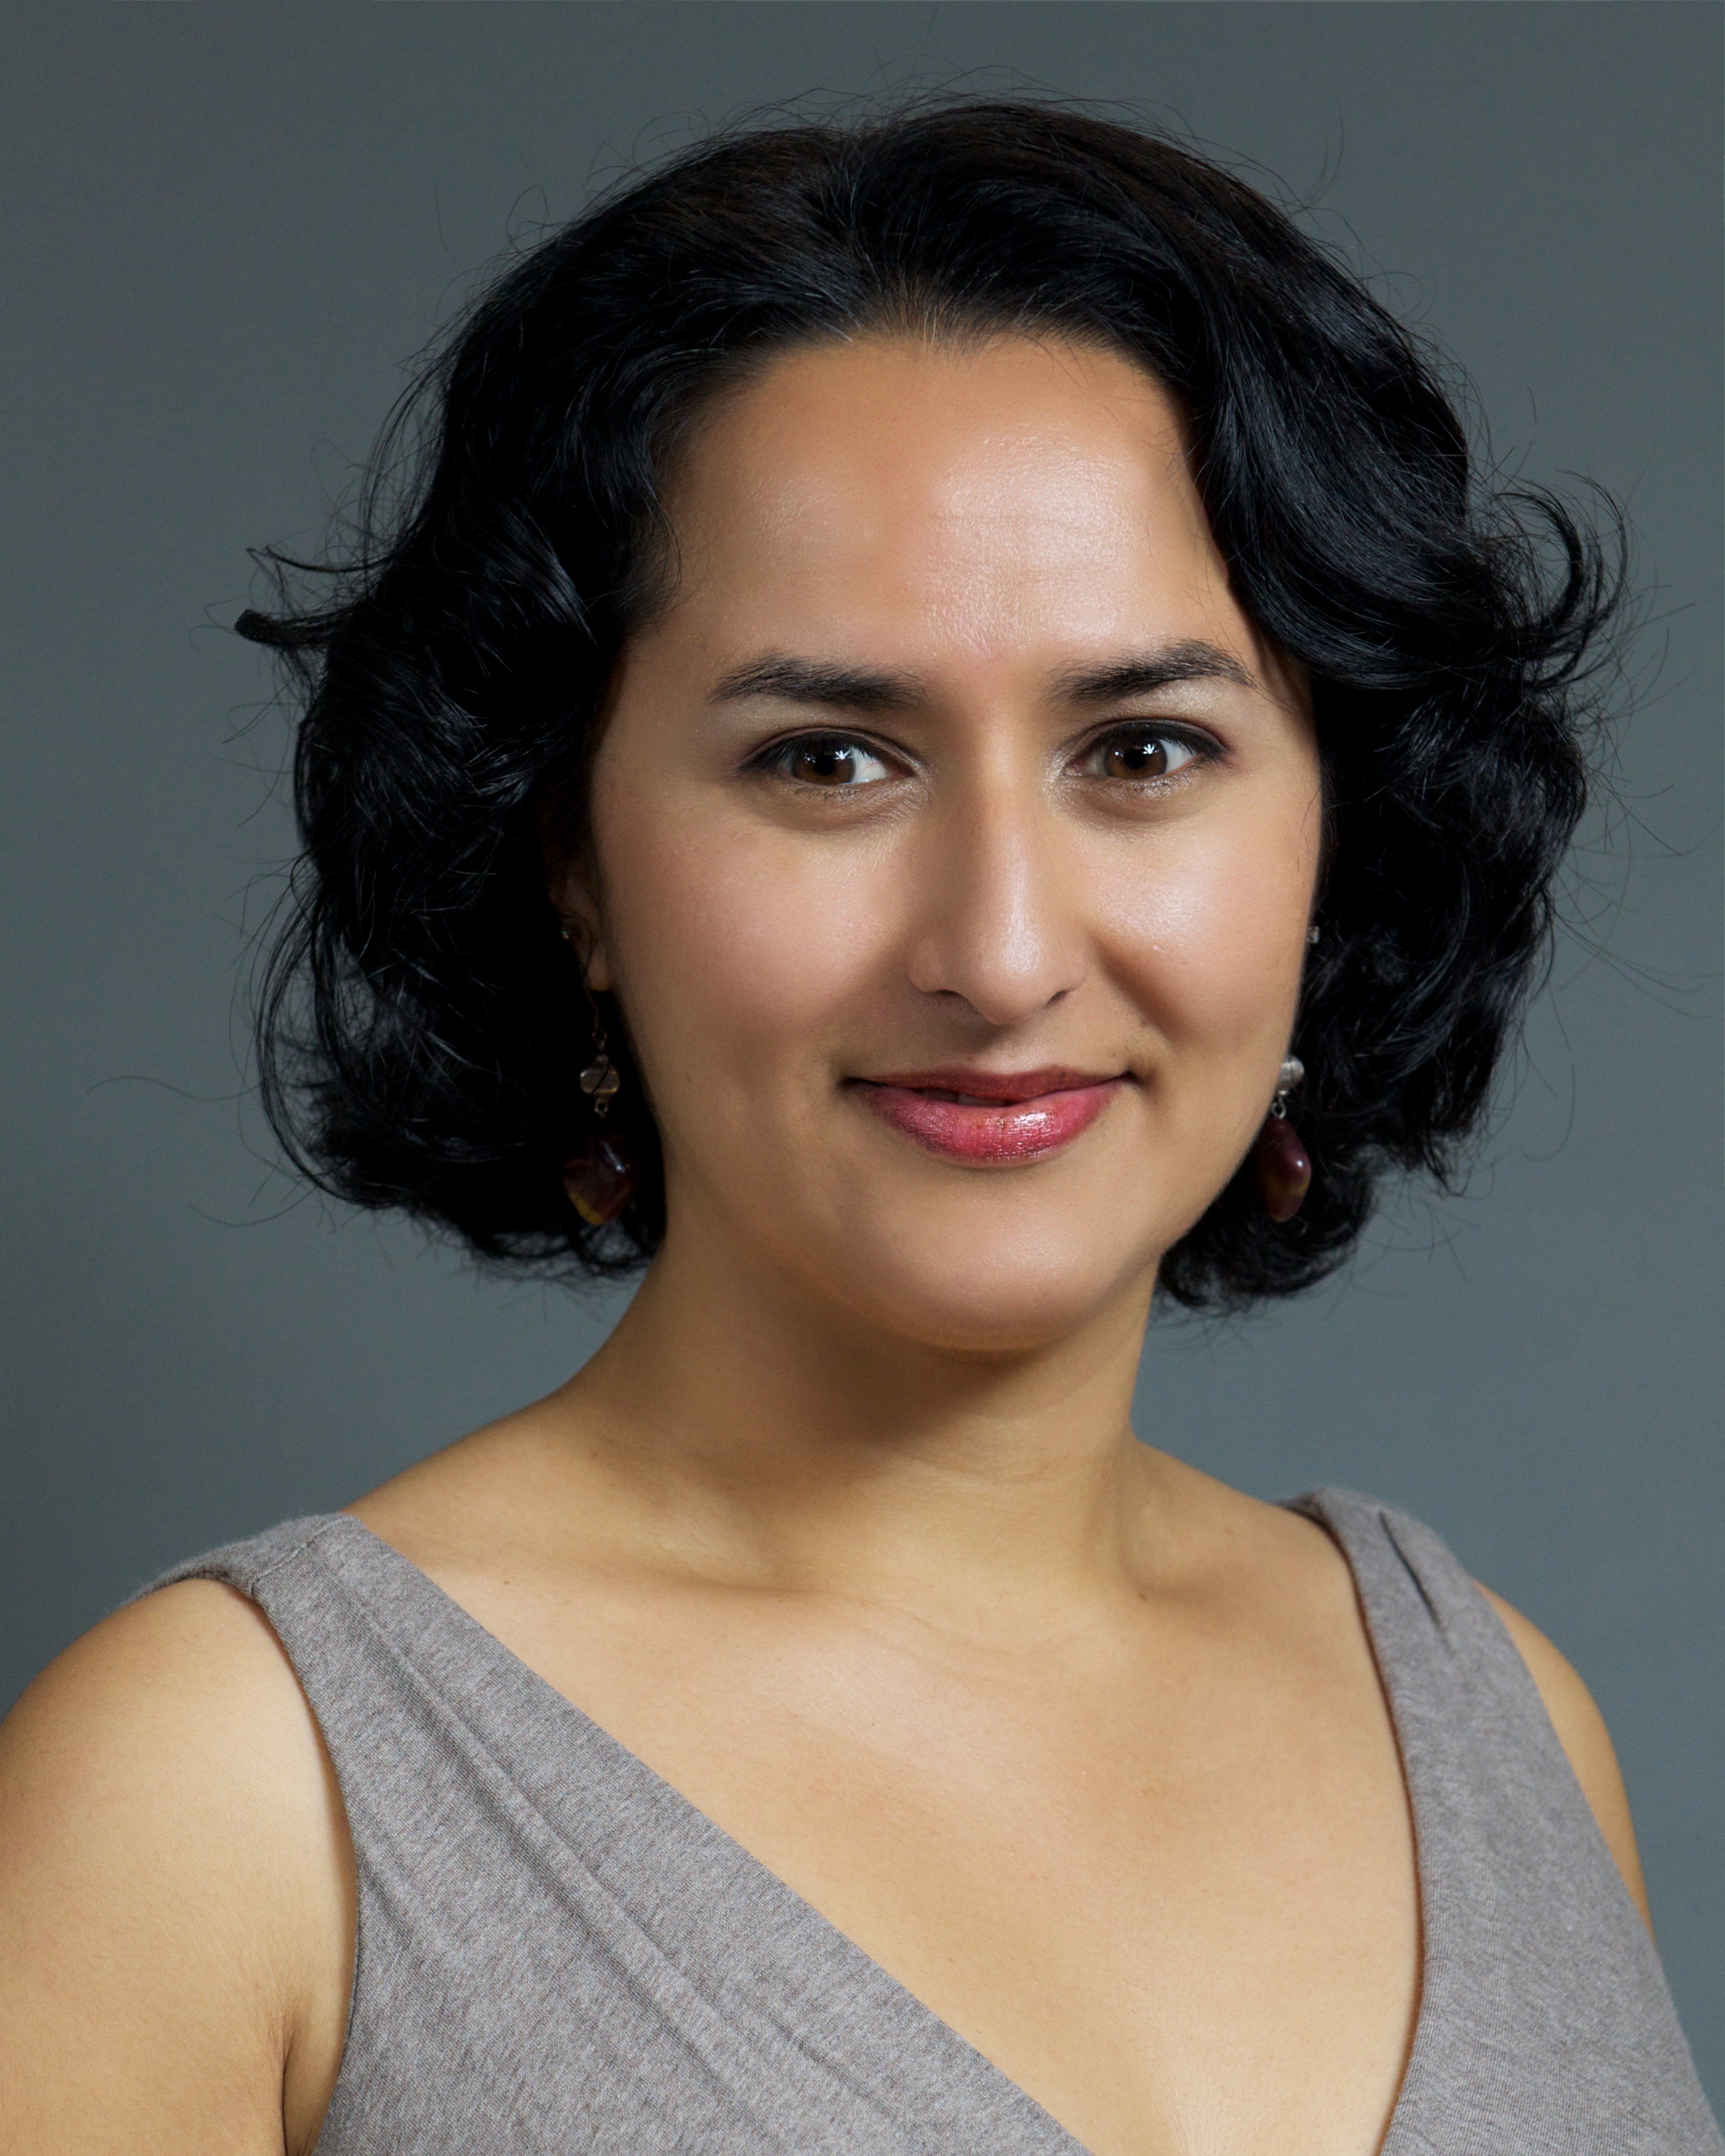
Gender: women